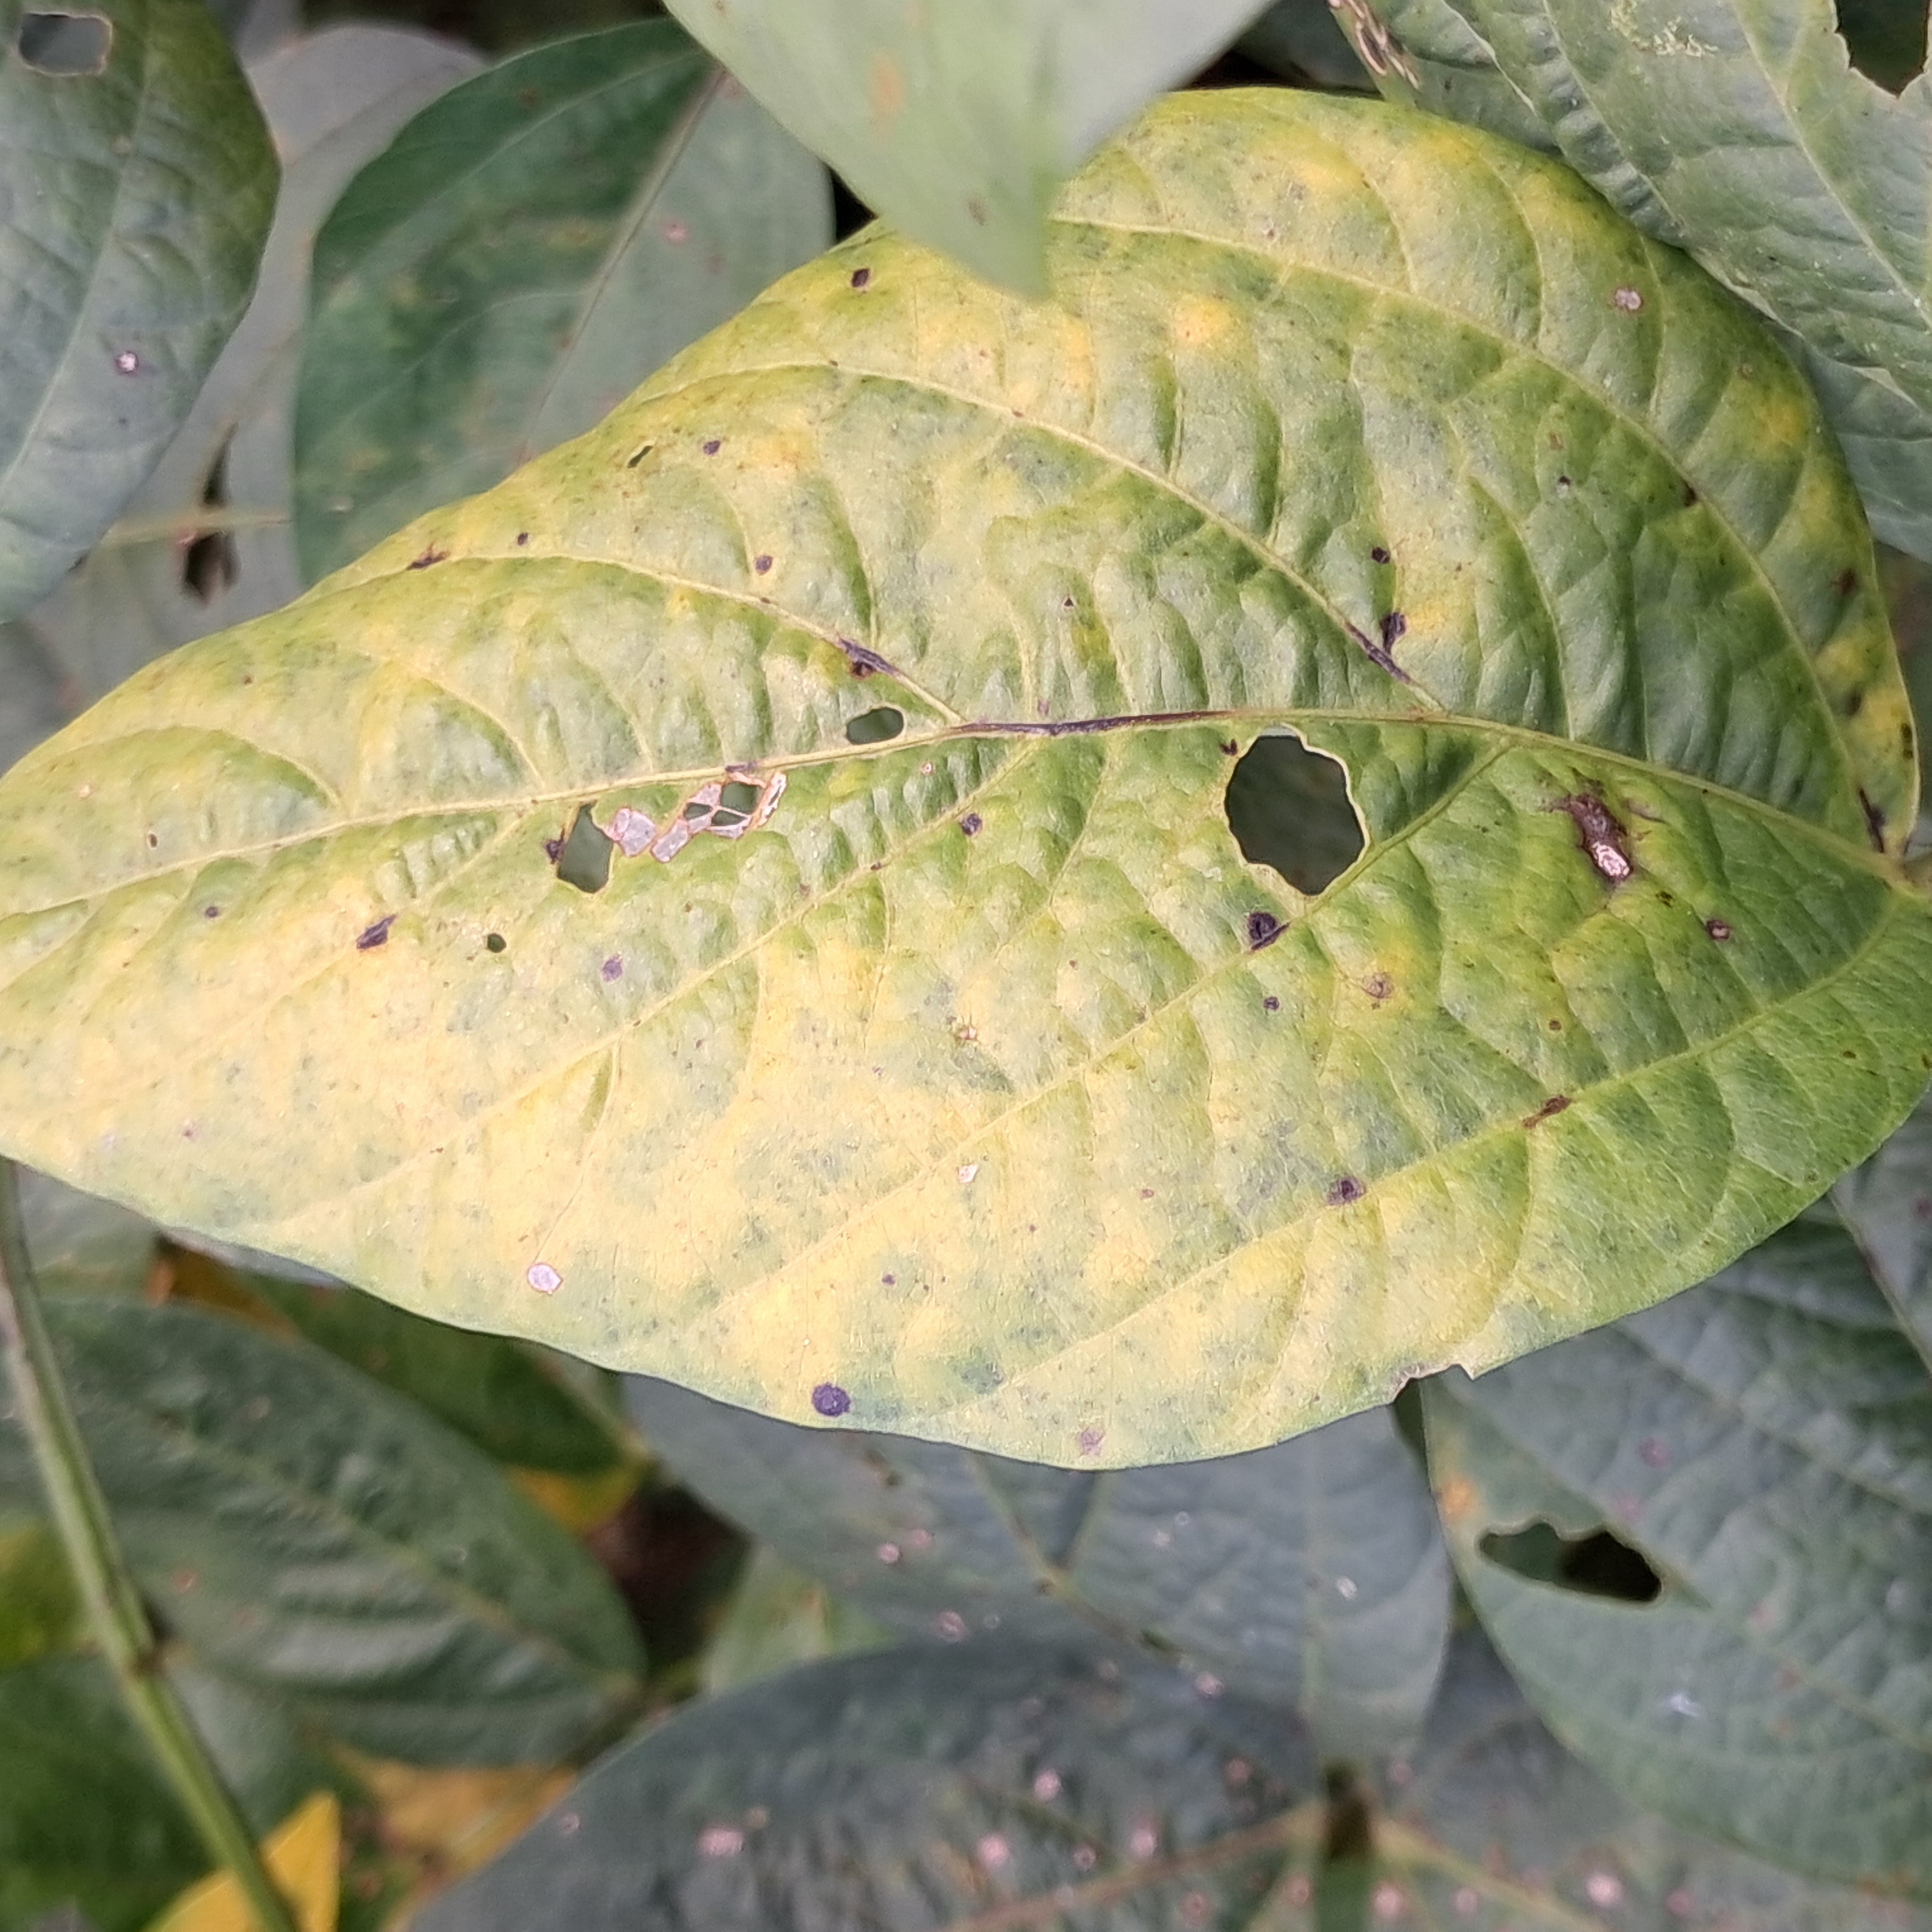
Label: Caterpillar_Semilooper_Pest